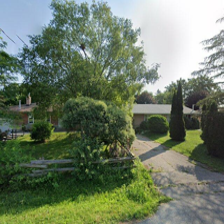
Label: streetView